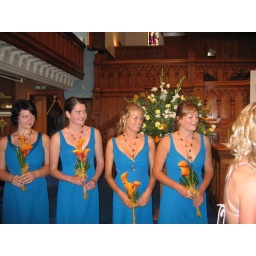
The girls in green